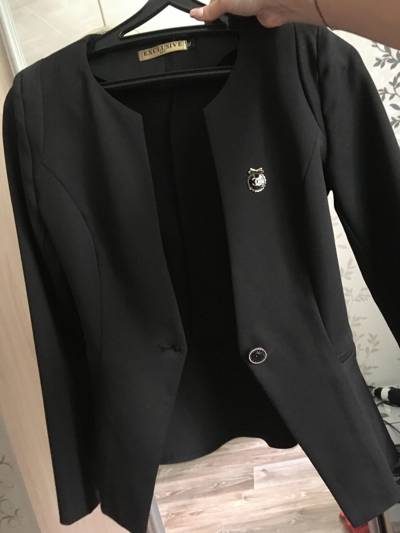
Waste category: clothes